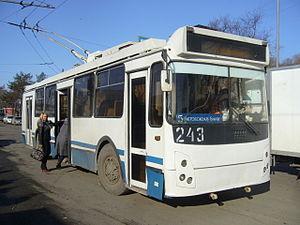
Cet article contient la liste des réseaux de trolleybus en Russie.
Le trolleybus de Vladivostok est un des systèmes de transport en commun de Vladivostok, dans le kraï du Primorié, en Russie.